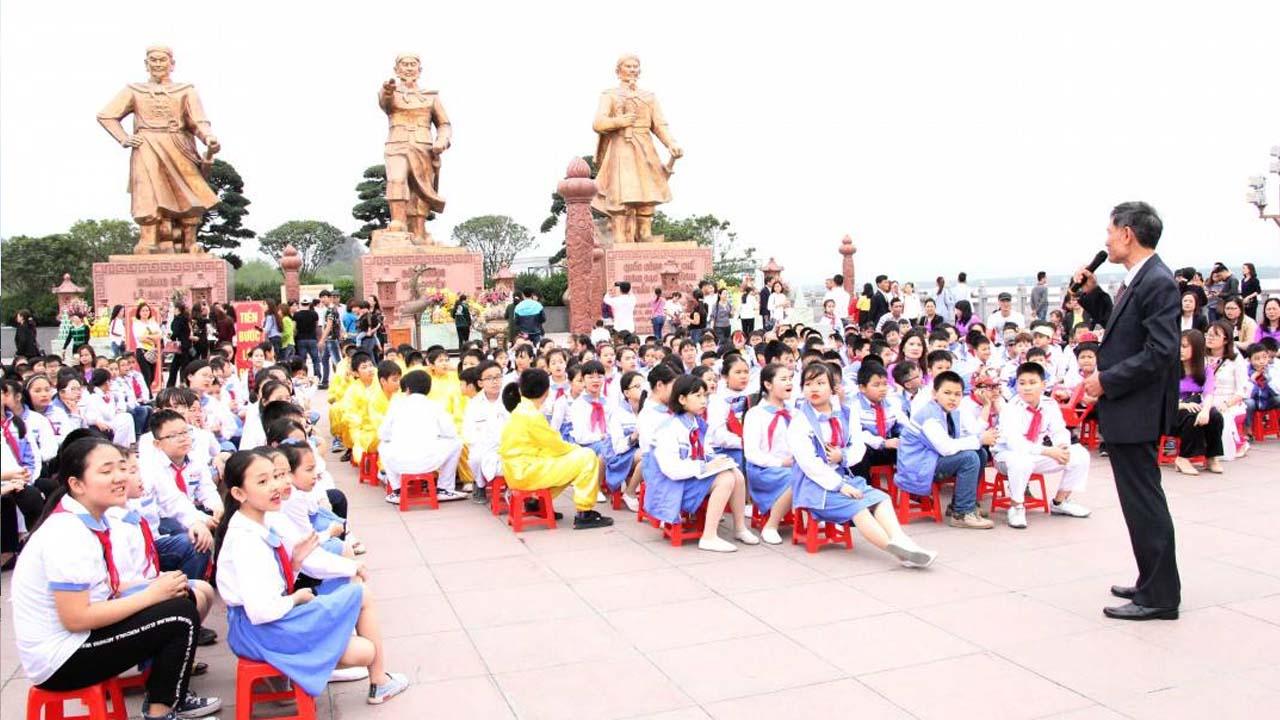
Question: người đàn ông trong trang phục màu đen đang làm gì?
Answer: đang cầm micro phát biểu